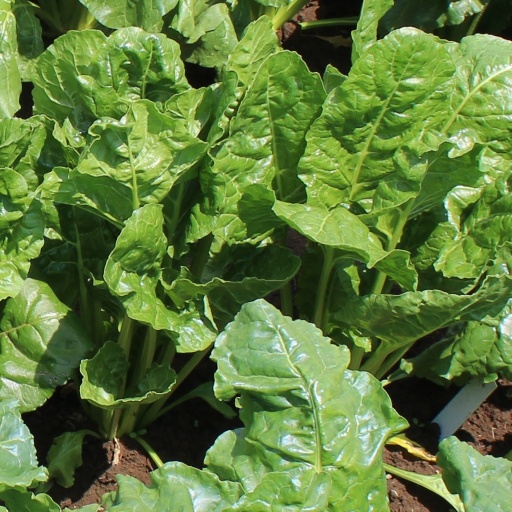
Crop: sugar beet